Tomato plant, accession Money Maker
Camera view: tilt-top (135 deg); turntable rotation: 150 degrees
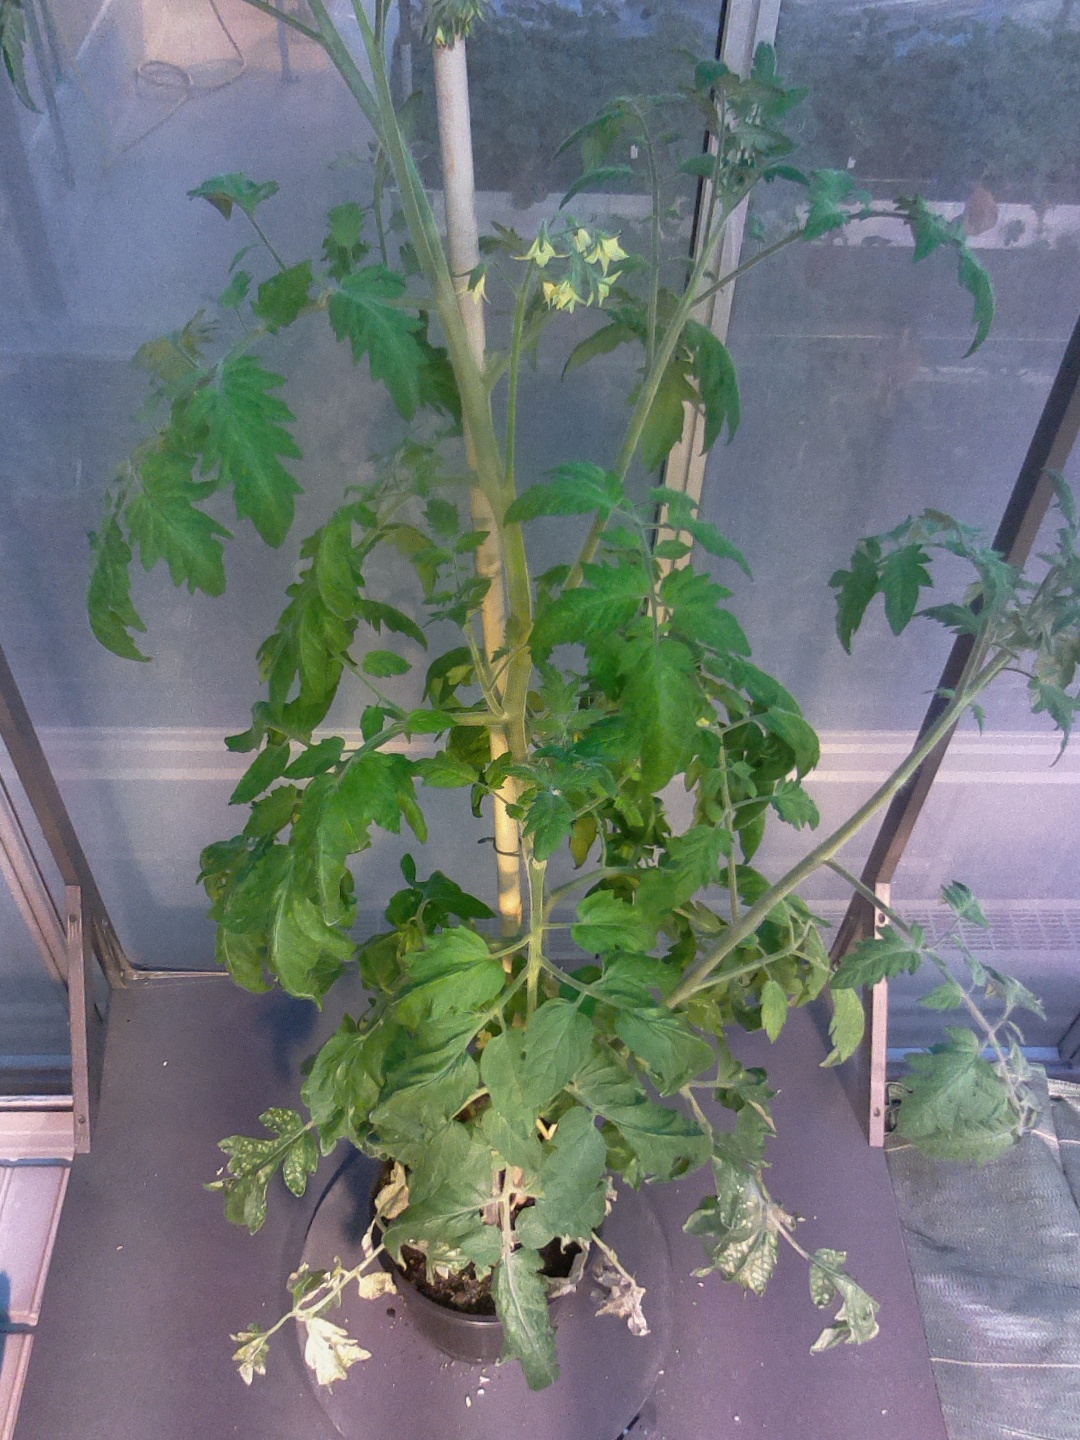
BBCH growth stage 67: Full flowering, 70%-80% of flowers open, more petals falling